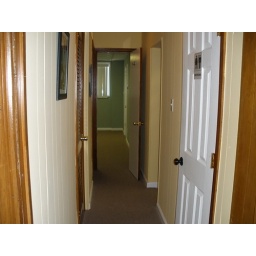
View of hallway from blue room in back to green room in front. White door on right is the red bathroom.